Eoropie

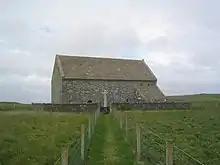
Teampall Mholuaidh

Another historical church in Eoropie is Teampall Mholuaidh (St Moluag's) which possibly dates from sometime between the 12th to 16th centuries. For a while it was roofless and being used as a shelter for sheep until it was restored in 1912 and is now a Scottish Episcopal Church. The church is traditionally considered to be the MacLeods’ church.